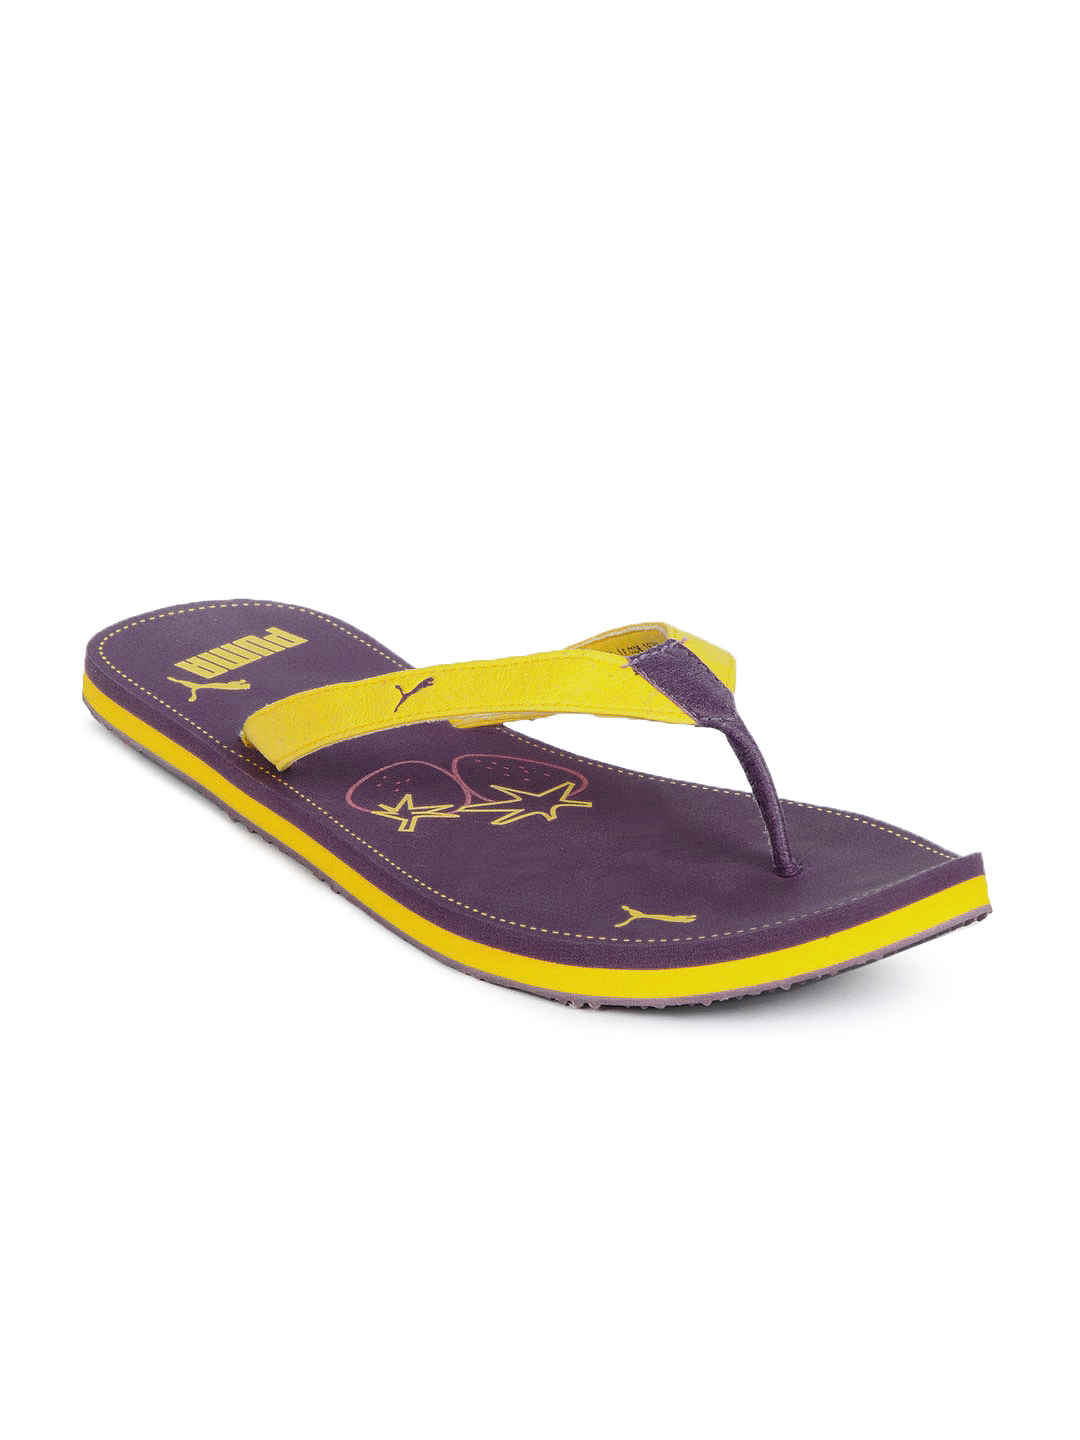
Puma Women Stawberry Purple Flip Flops
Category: Footwear / Flip Flops / Flip Flops
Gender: Women
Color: Purple
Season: Summer 2012
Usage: Casual